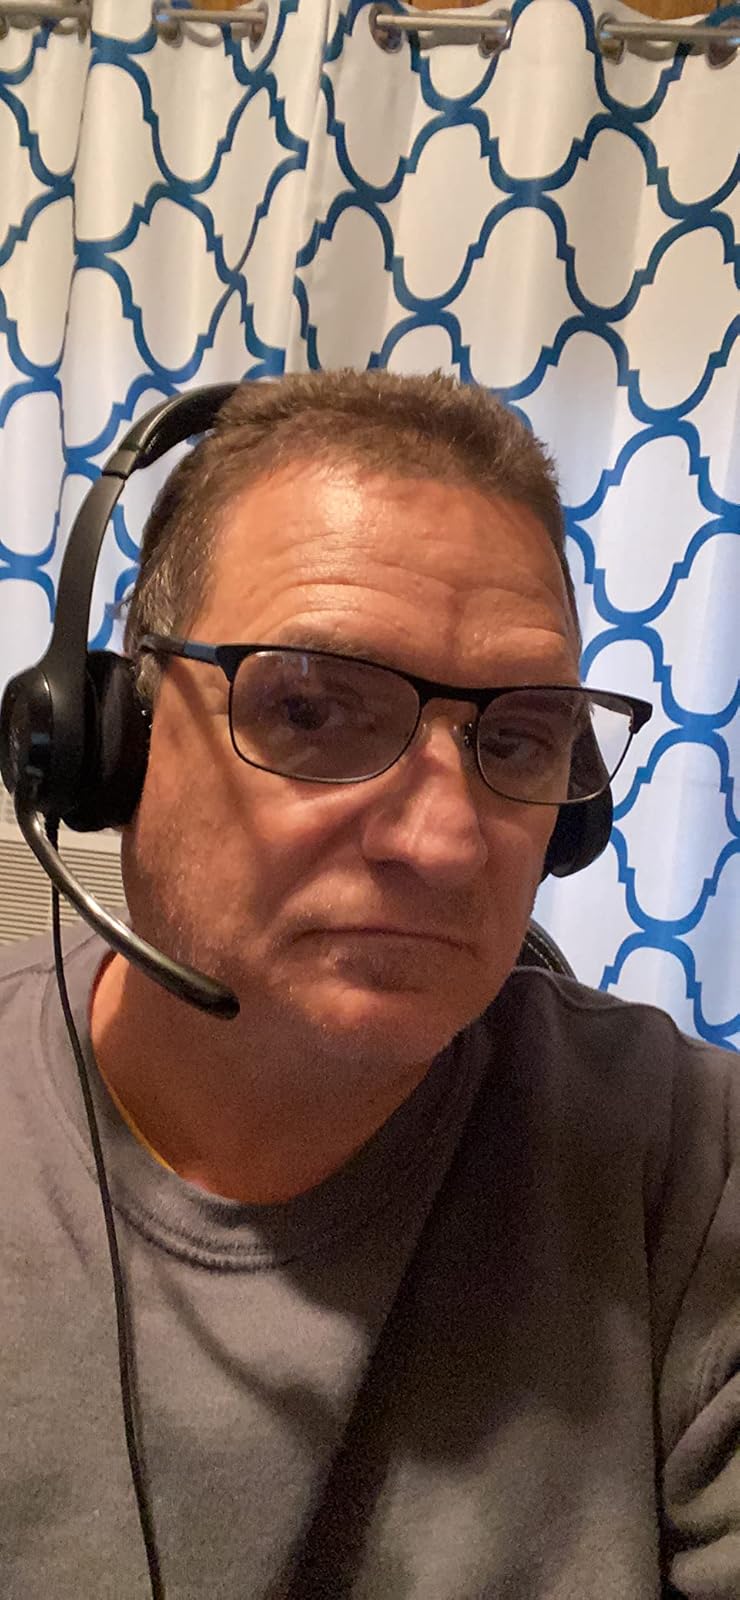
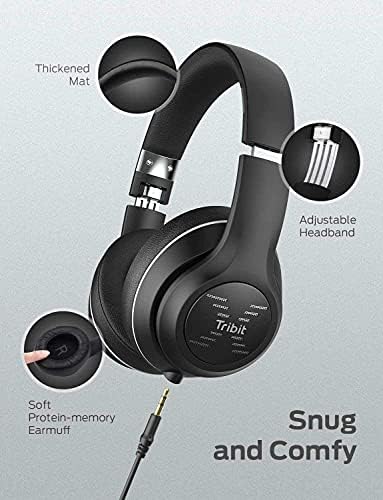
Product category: headphones
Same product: no